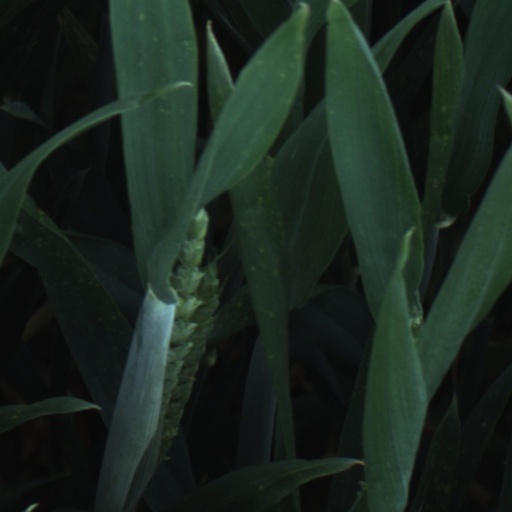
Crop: wheat